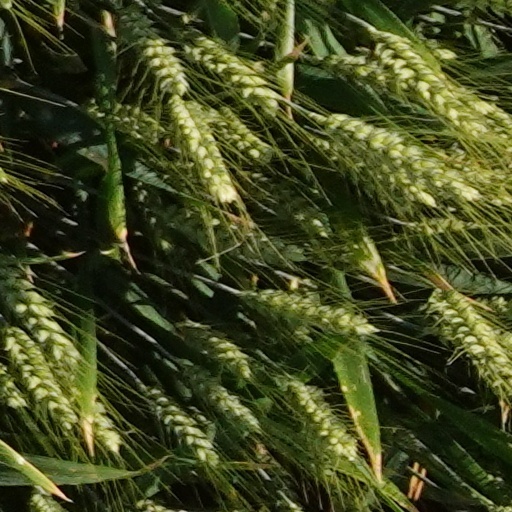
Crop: wheat